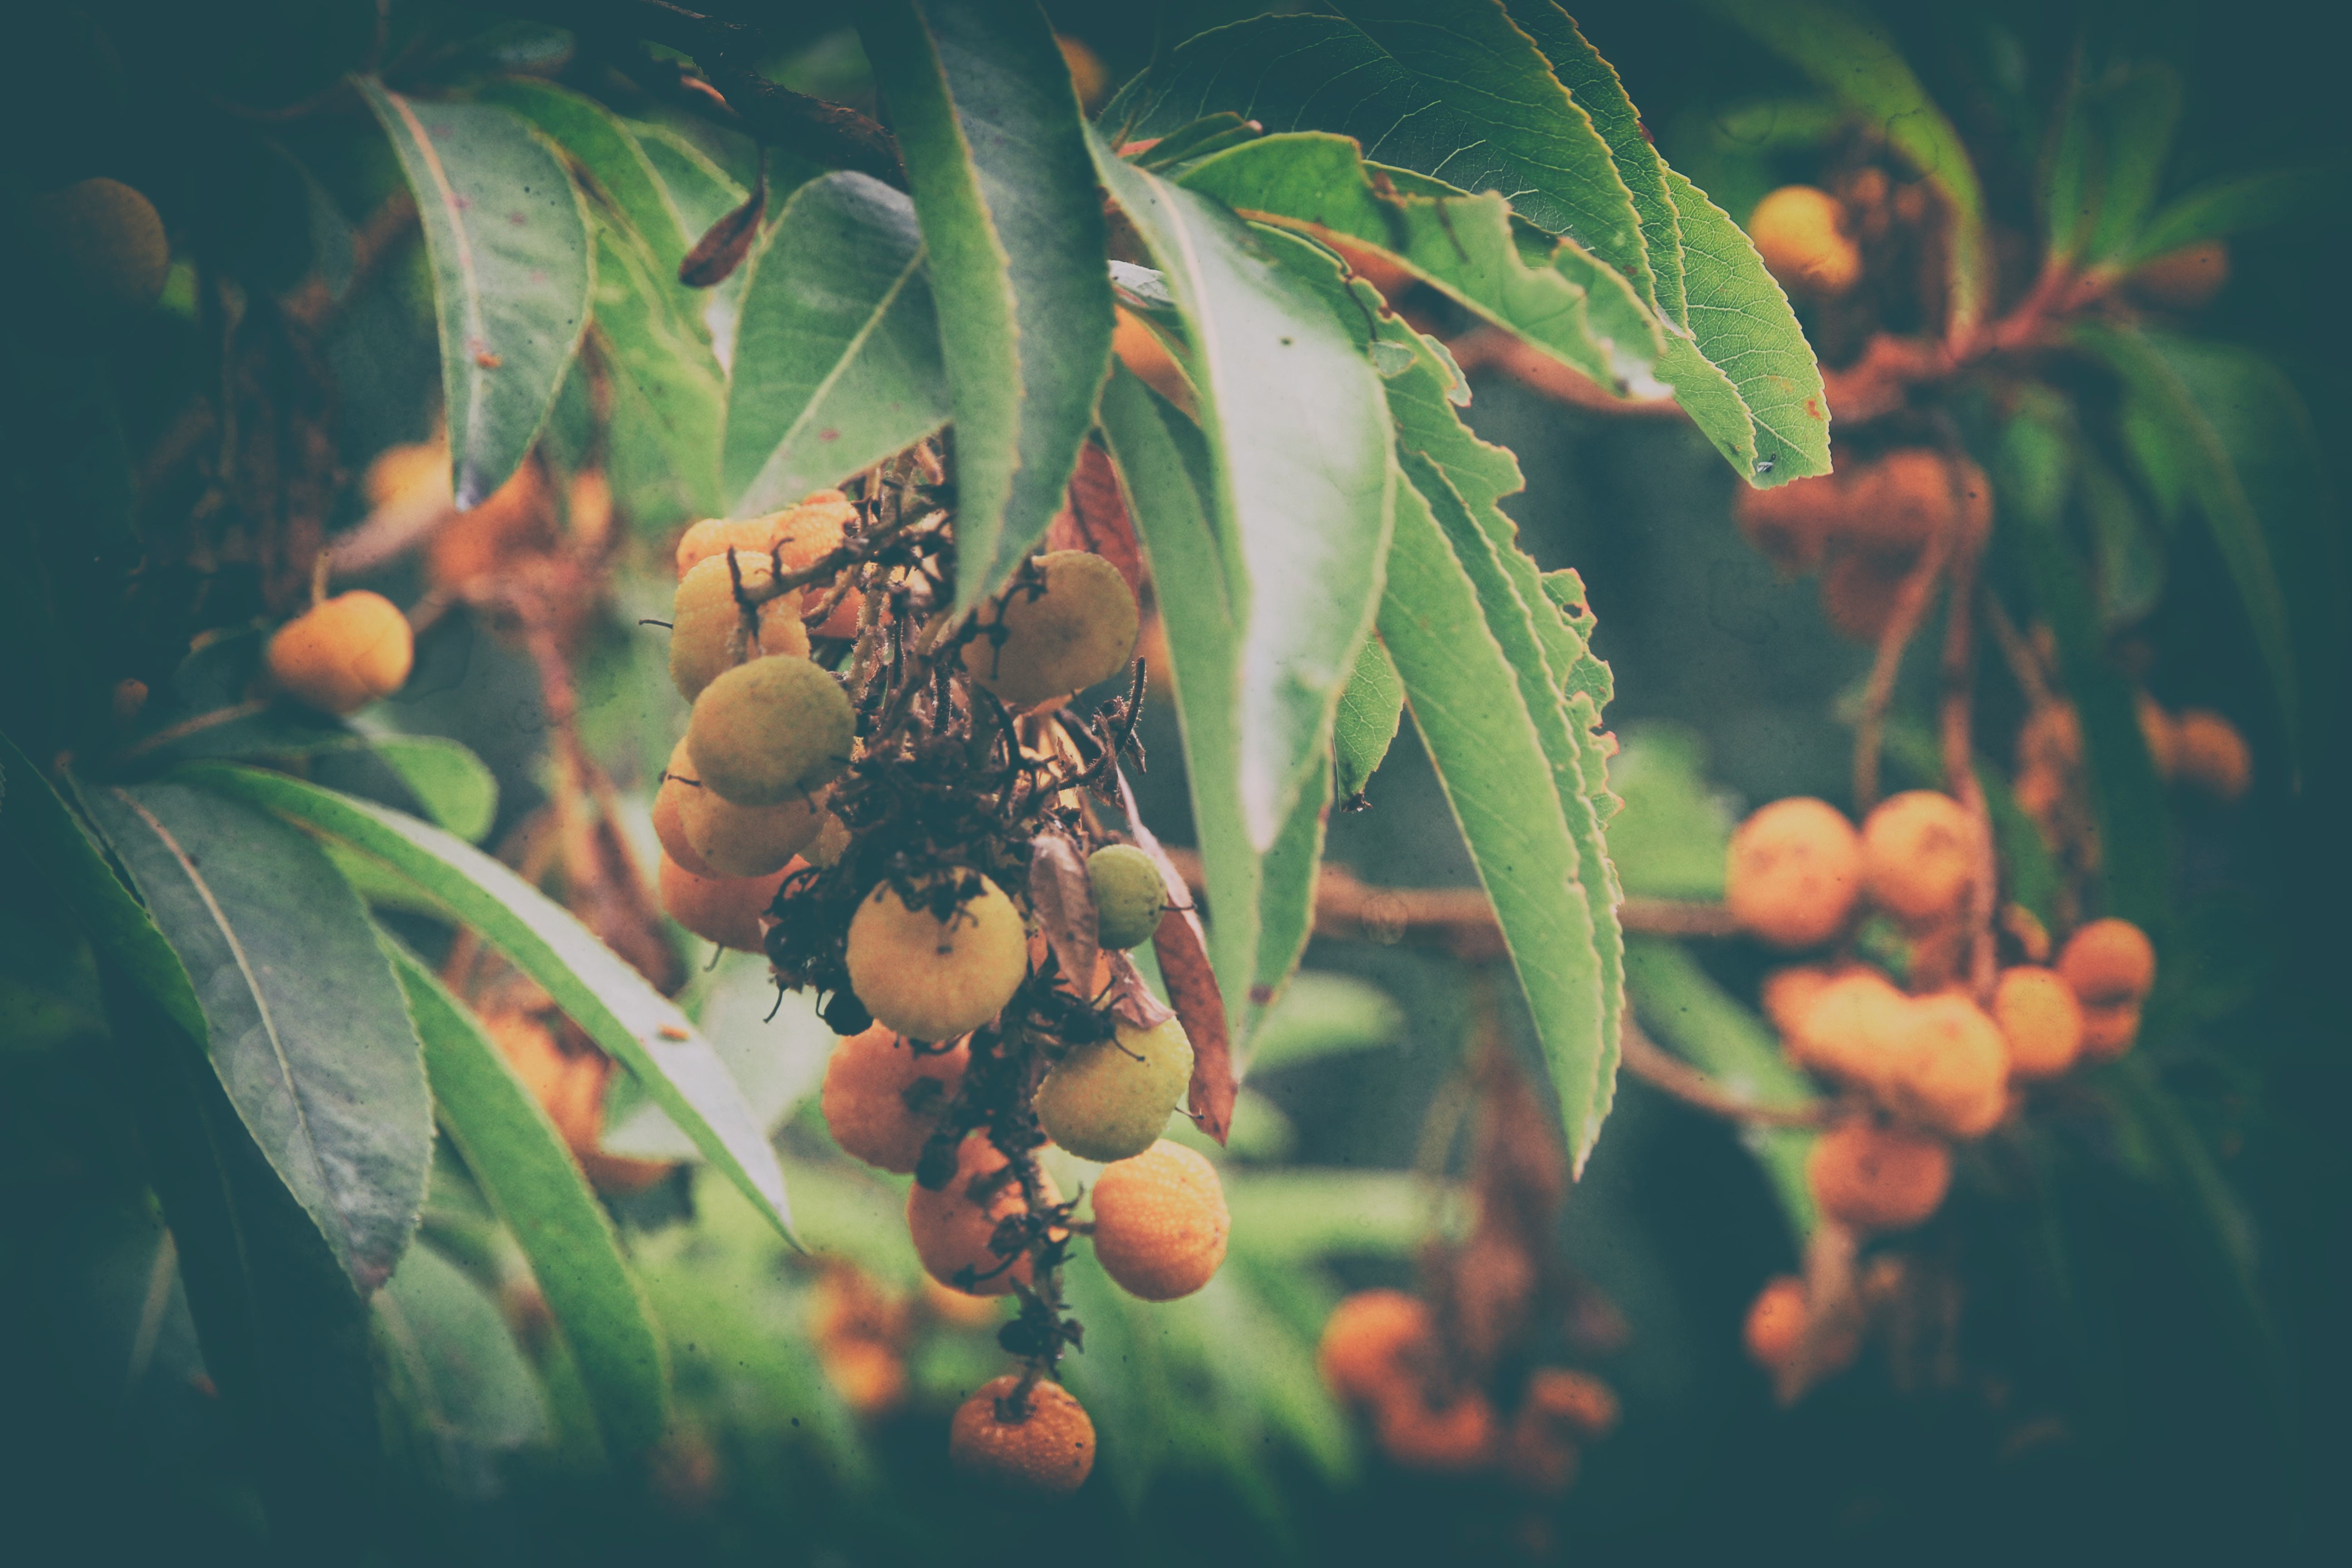
tree, nature, branch, blossom, plant, fruit, leaf, flower, food, green, produce, autumn, botany, flora, shrub, macro photography, flowering plant, woody plant, land plant